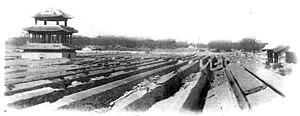
Vue d’ensemble d’une partie du Palais des examens des lettrés. Il se compose d’une série de bâtiments profonds d’un 1 m. 50 de profondeur, mais d’une grande longueur de façade. Chacun de ces bâtiments est divisé par des cloisons en une série de cellules ainsi que le montre le cliché 3. Il y a ainsi dix mille cellules. Au moment des examens, chaque candidat est placé dans l’une d’elles et doit y rester pendant toute leur durée, soit trois ou quatre jours. On raconte que chaque session coûte la vie à plusieurs candidats.